Al Lang Stadium

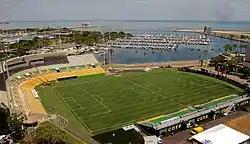
Al Lang Stadium in 2015

Al Lang Stadium is a 7,500-seat sports stadium along the waterfront of downtown St. Petersburg, Florida, United States, which was used almost exclusively as a baseball park for over 60 years. Since 2011, it has been the home pitch of the Tampa Bay Rowdies of the USL Championship soccer league.